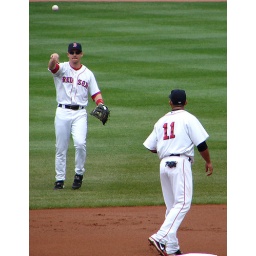
Mark Loretta sends a ball from the outfield grass in to Alex Gonzalez.